Hillsborough River Bridge

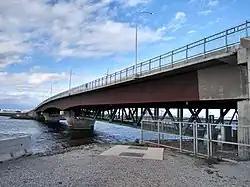
The bridge from the Stratford side in 2021

The Hillsborough River Bridge is a bridge crossing the Hillsborough River estuary between Charlottetown and Stratford in Queens County, Prince Edward Island. The current road bridge, built in 1962, replaced a 1905 rail bridge crossing the same span which was known by the same name.